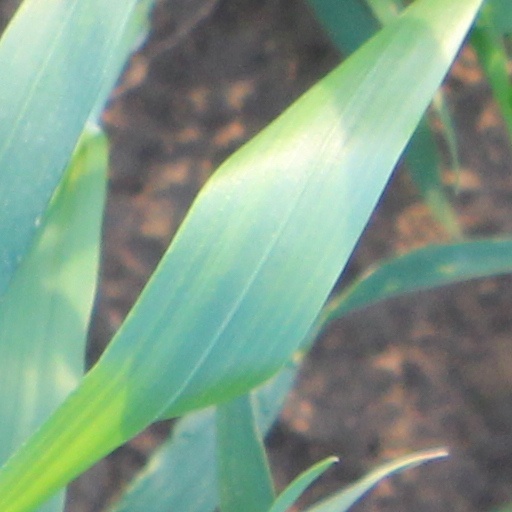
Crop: wheat